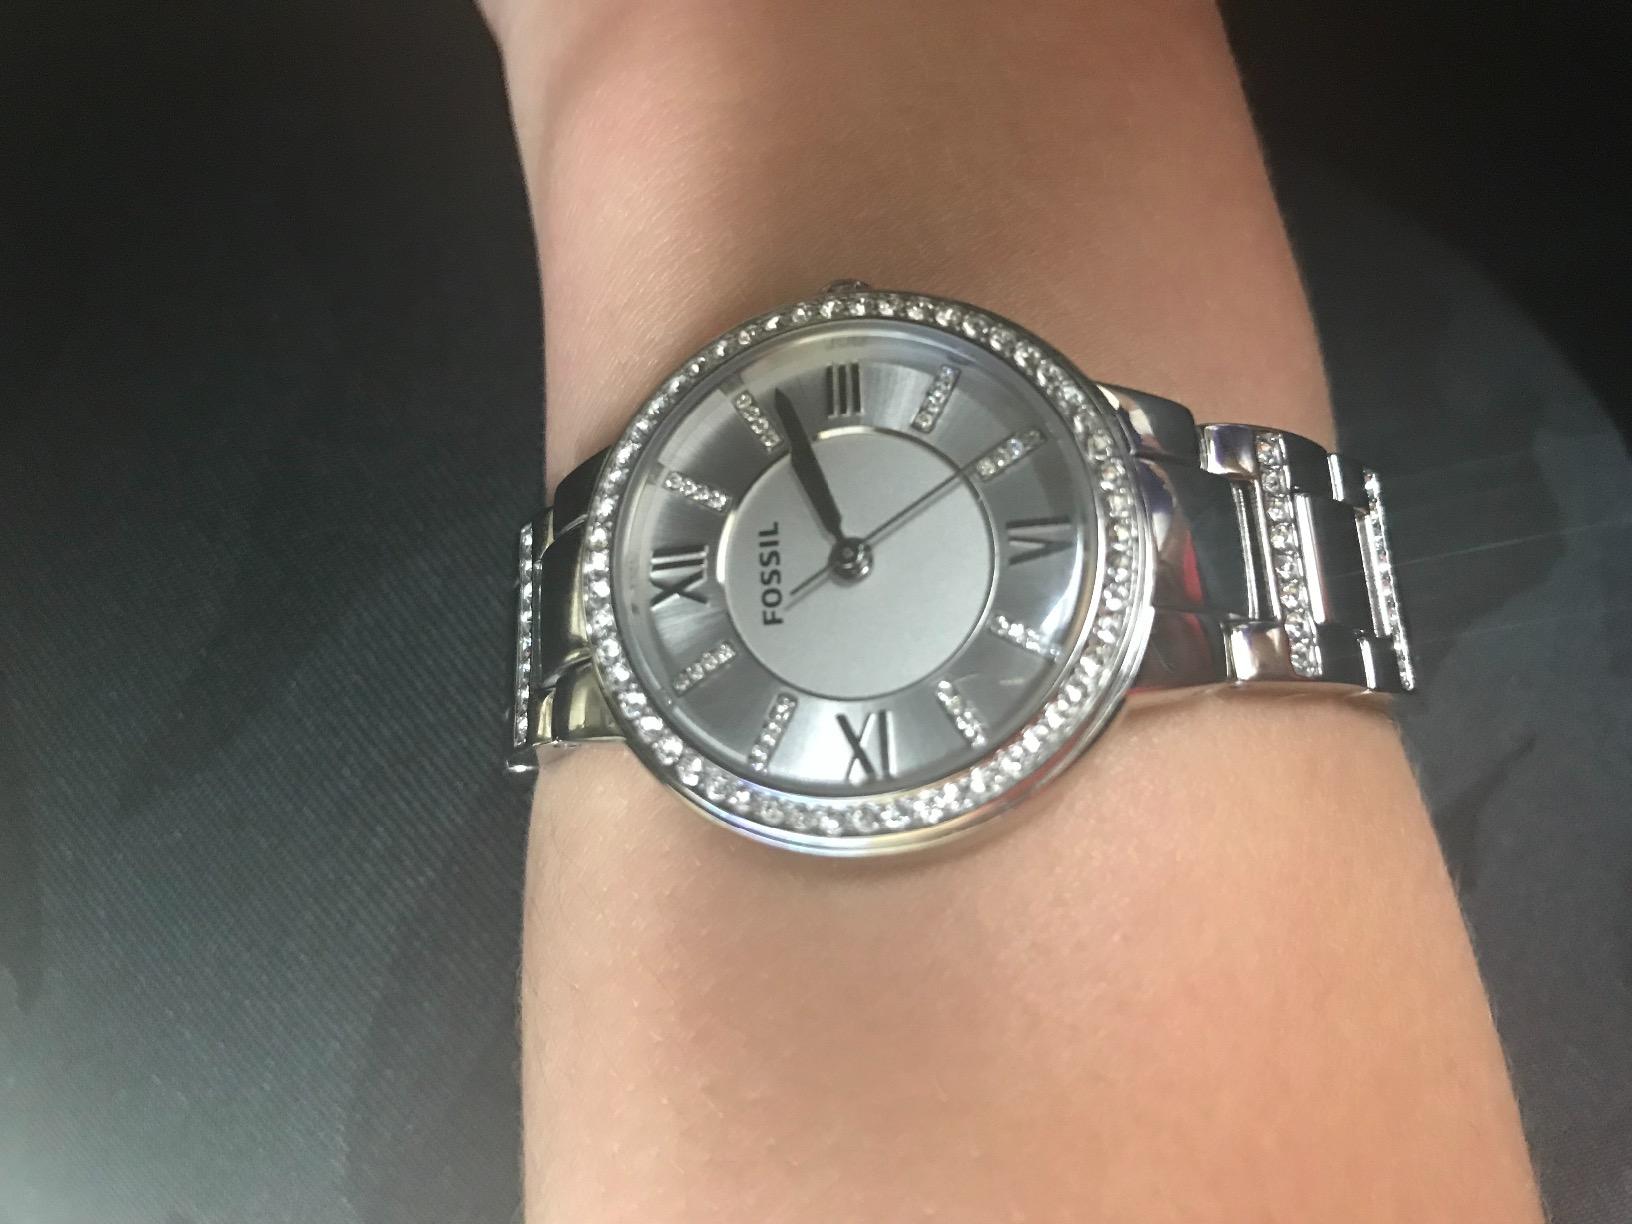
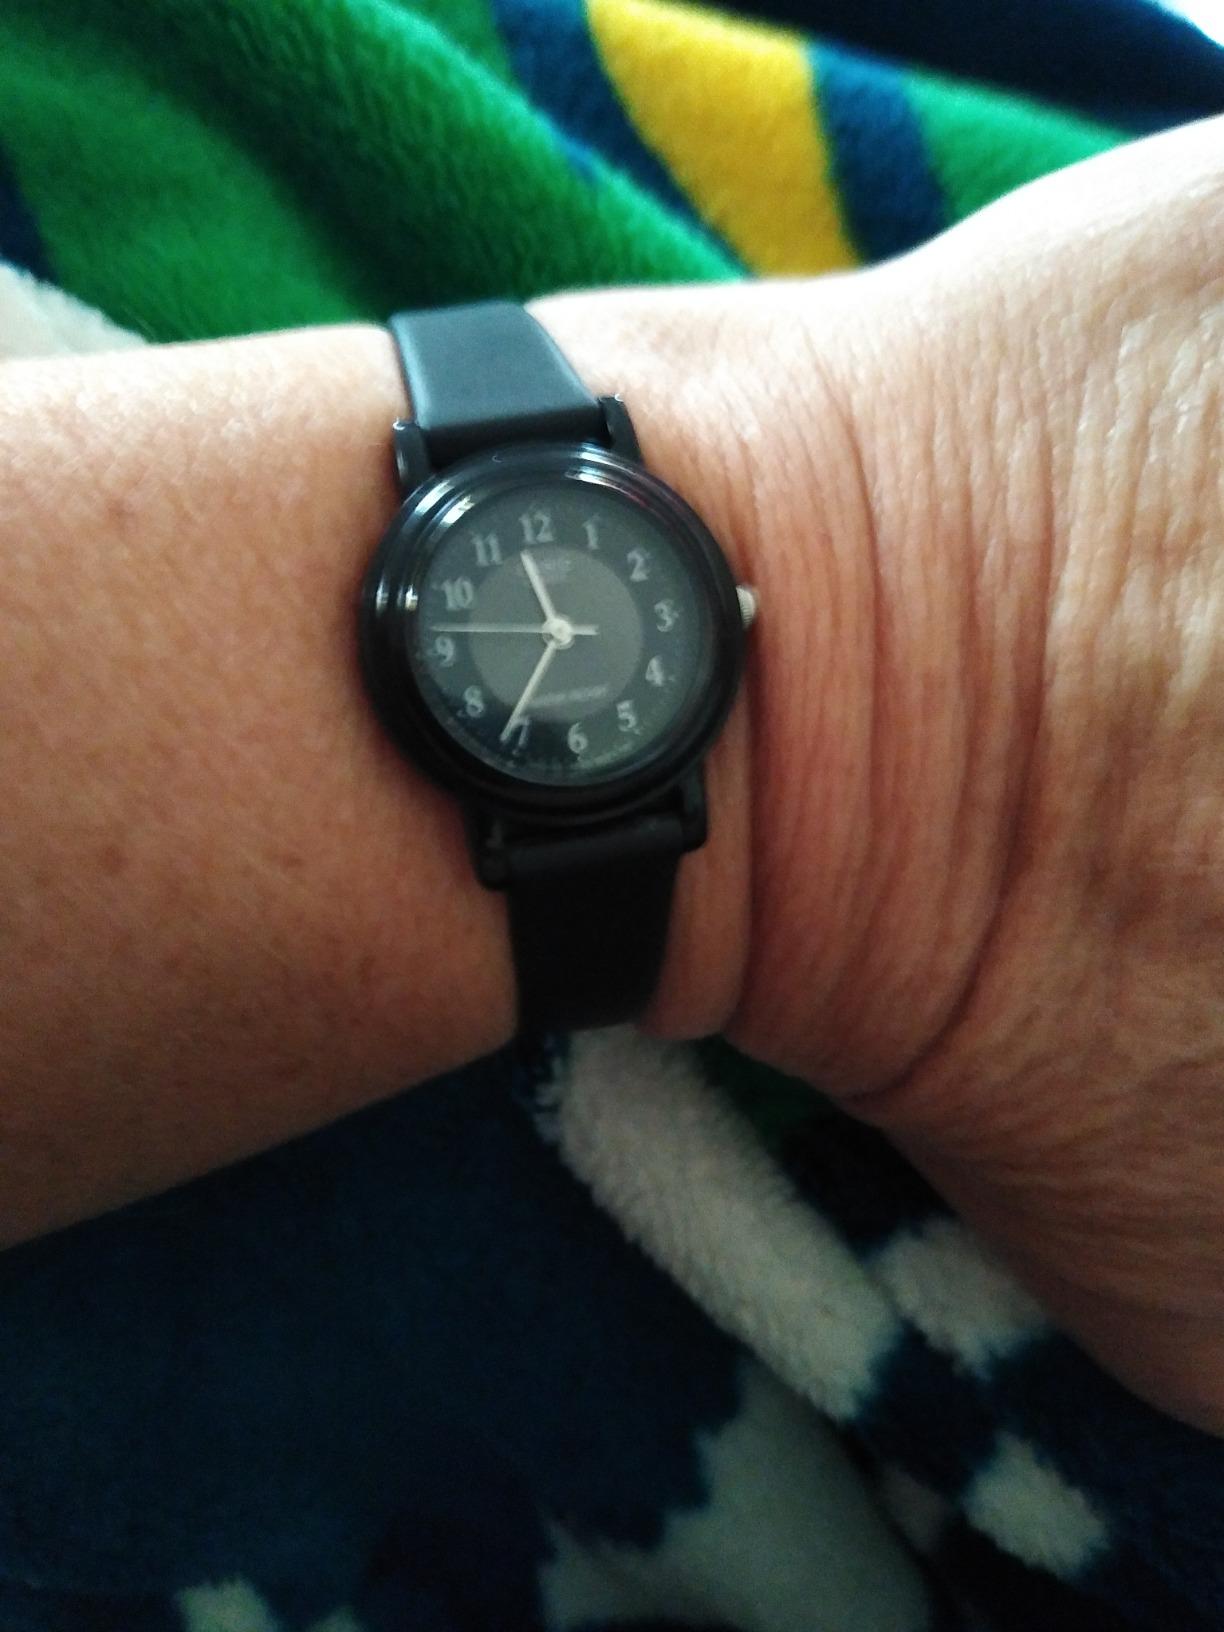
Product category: accessories_watch
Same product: no